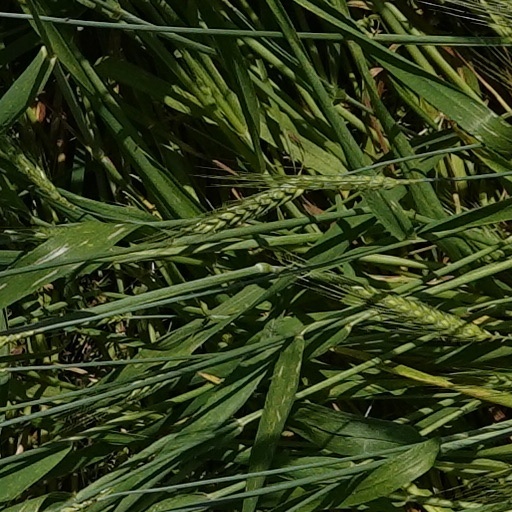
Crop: wheat